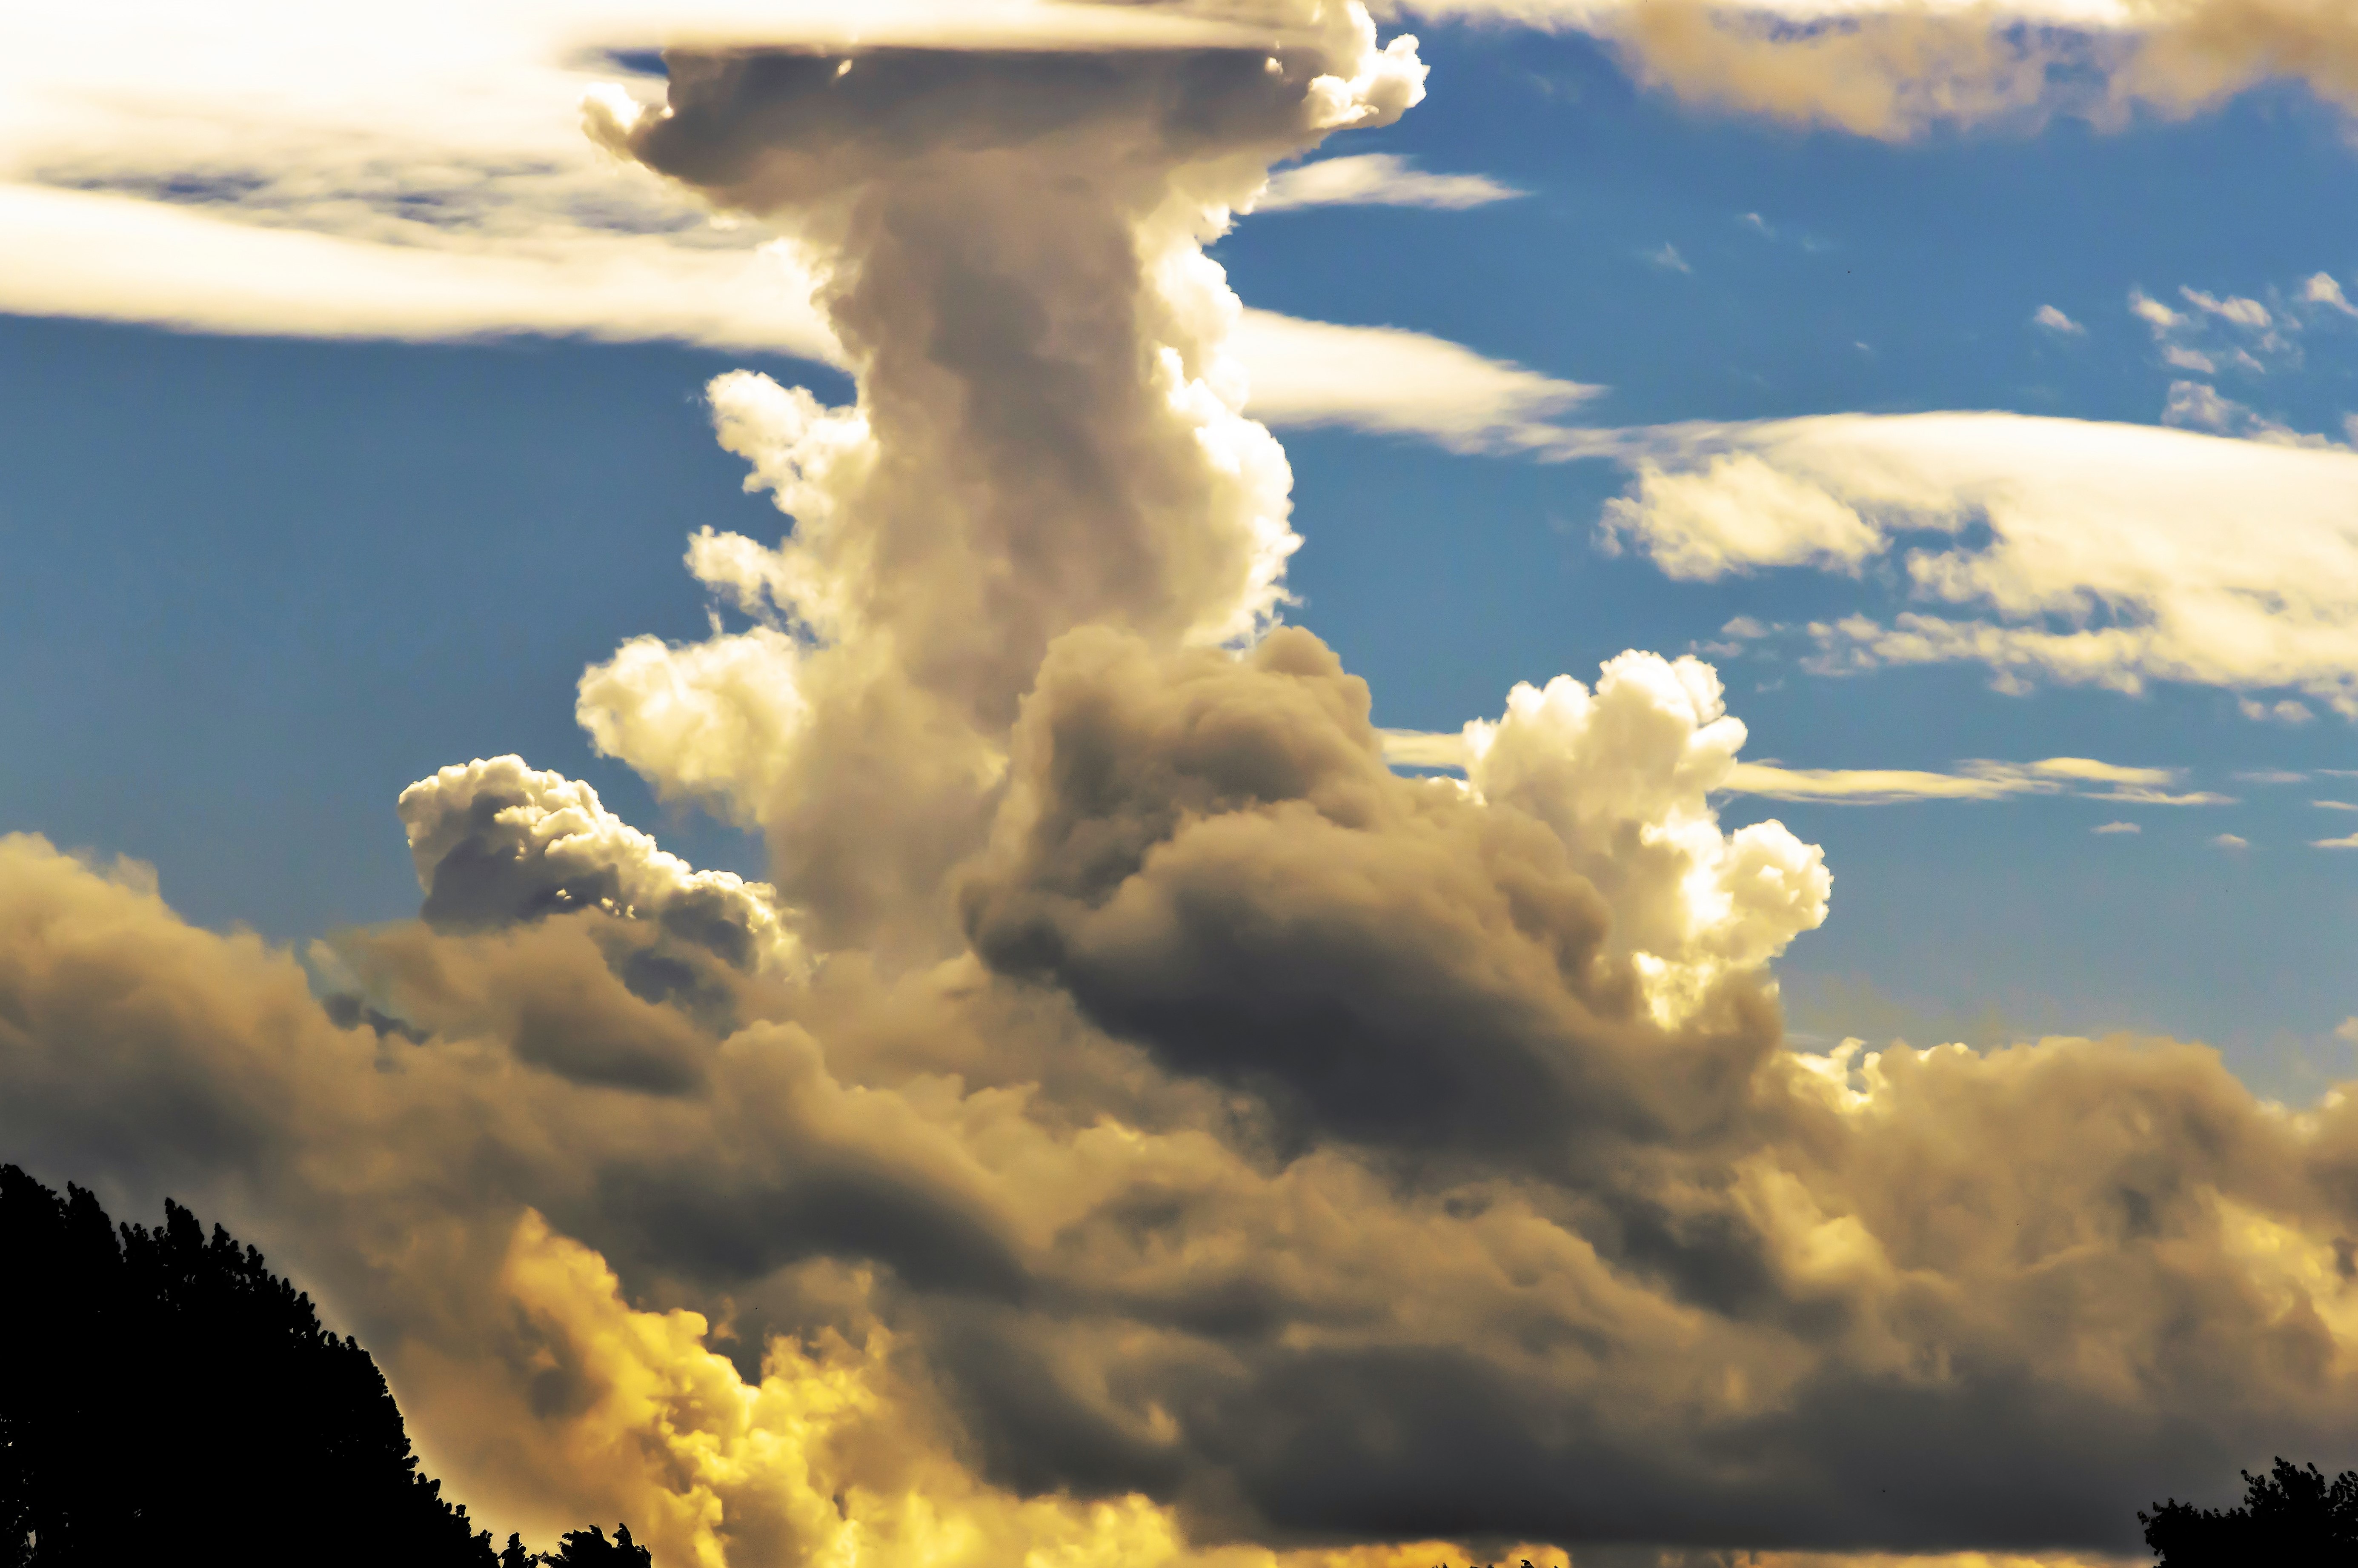
landscape, cloud, sky, sunlight, atmosphere, cumulus, blue, trees, clouds, evening sky, dark clouds, clouds form, covered sky, meteorological phenomenon, atmosphere of earth